Answer in natural language. Considering the relative positions, where is Window with respect to irregular black plastic garbage? Choose between the following options: left or right
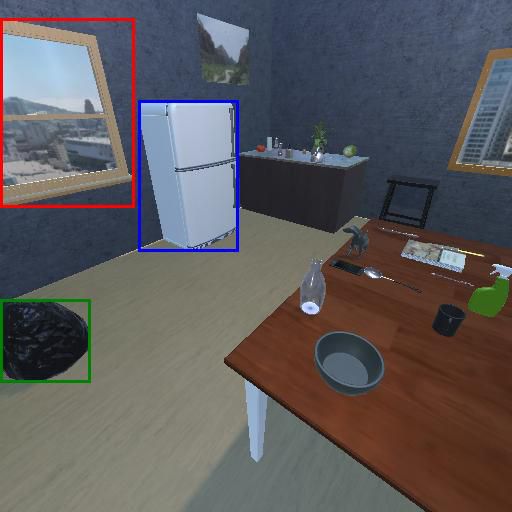
<answer>left</answer>